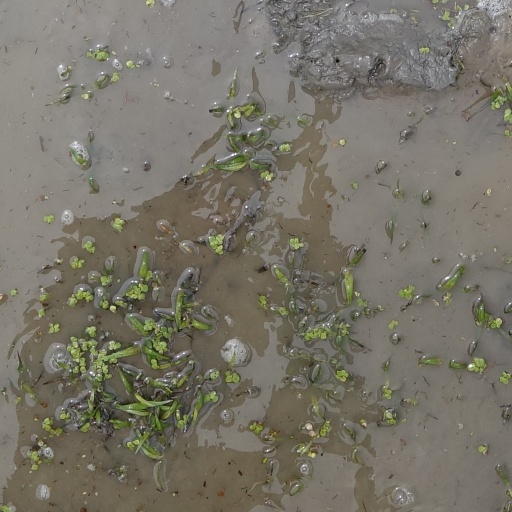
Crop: rice